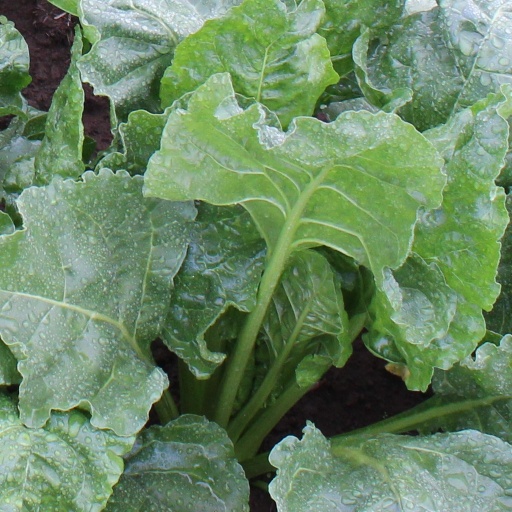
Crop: sugar beet